Człopa

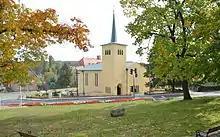
Saint Anthony church in Człopa

Człopa was annexed by Prussia in 1772 during the First Partition of Poland. From 1806 to 1814 it was controlled by France. From 1871 it was part of Germany and the post-World War II Treaty of Versailles did not restore the town, along with the northern outskirts of historic Greater Poland, to the re-established Polish Republic. In the final stages of World War II, in January 1945, the Germans evacuated the town's population. From January 29 to February 3, heavy fighting took place there between Nazi Germany and the Soviet Union. After the war, the town eventually returned to Poland.